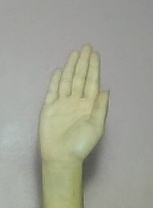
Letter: seen